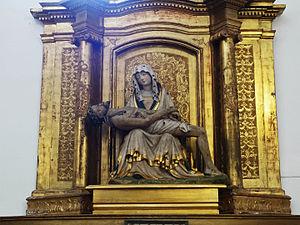
La chartreuse Notre-Dame d'Aniago est un ancien monastère de Chartreux situé dans un endroit appelé Aniago, au confluent du Duero avec l'Adaja, sur la commune de Villanueva de Duero dans la province de Valladolid en Espagne.